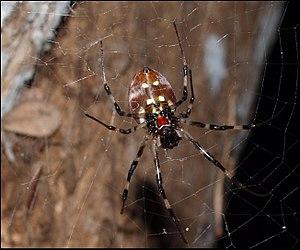
Vue ventrale de Nephilingis livida sur sa toile
Nephilingis livida est une espèce d'araignées aranéomorphes de la famille des Araneidae et se rattacherait à la sous-famille des Nephilinae.